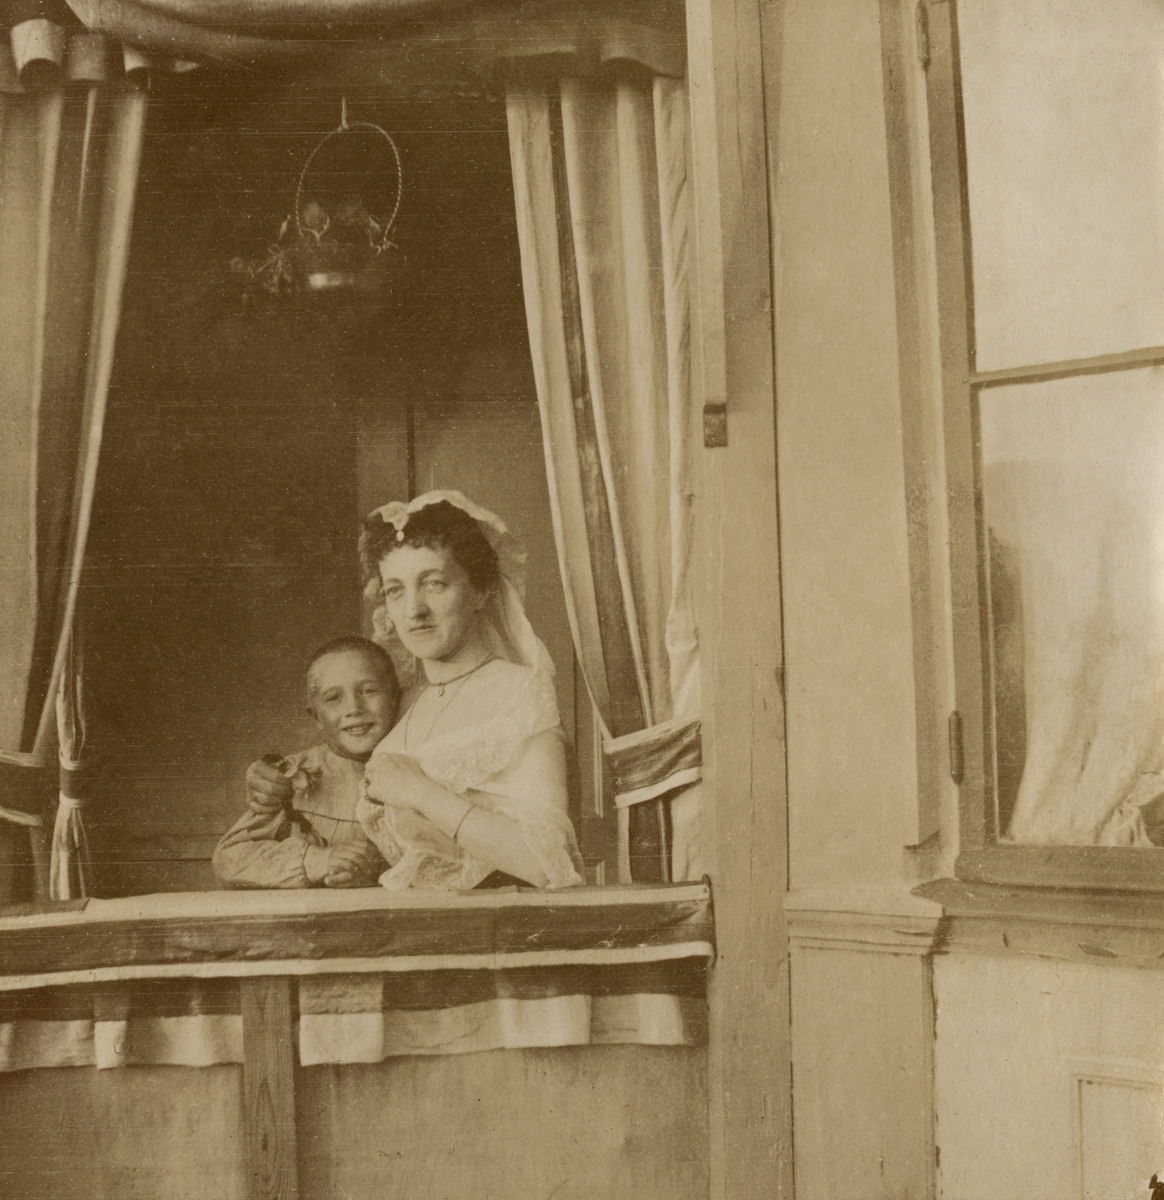
Nainen ja poika verhotulla, puisella parvekkeella tai kuistilla Kaivopuistossa (Läntinen Kaivopuisto, huvila numero 5)
sisällön kuvaus: Nainen ja poika verhotulla, puisella parvekkeella tai kuistilla Kaivopuistossa (Läntinen Kaivopuisto, huvila numero 5). mustavalkoinen
Ajankohta: kuvausaika 1897 - 1905
Paikka: Suomi, Uusimaa, Helsinki, Kaivopuisto Helsinki, Kaivopuisto. Ehrenströmintie. Läntinen Kaivopuisto 5
Aiheet: Grünberg, Constantin, Grünberg, Eugenie, parvekkeet, kuistit, asusteet hunnut, vaatteet juhlavaatteet, kukat, huonekasvit viherkasvit, kasvit koristekasvit, sisustustekstiilit verhot, korut, asusteet huivit hartiahuivit